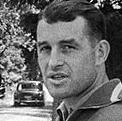
Age: 32